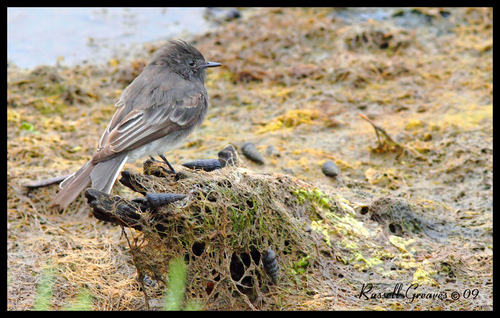
this is a grey bird with brown wings and a pointy beak.
the bird has a light brown colored abdomen and side with brown and white streaks on its coverts.
a small brown bird with no visible neck and a white belly.
this brown and gray bird has a long and narrow black beak.
this is a gray and brown bird with a white belly and a black bill
this small bird is brown all over with black eyes and bill.
this bird is brown and white in color, with a sharp brown beak.
this small bird has a dark grey covering with a small pointed beak.
this bird has a dirty white breast color with a pointed sharp bill
this bird is gray in color, and has a gray beak.
Species: Western Wood Pewee